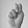
ASL letter: N